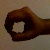
The image shows a hand gesture representing the number 0 in Indian Sign Language.